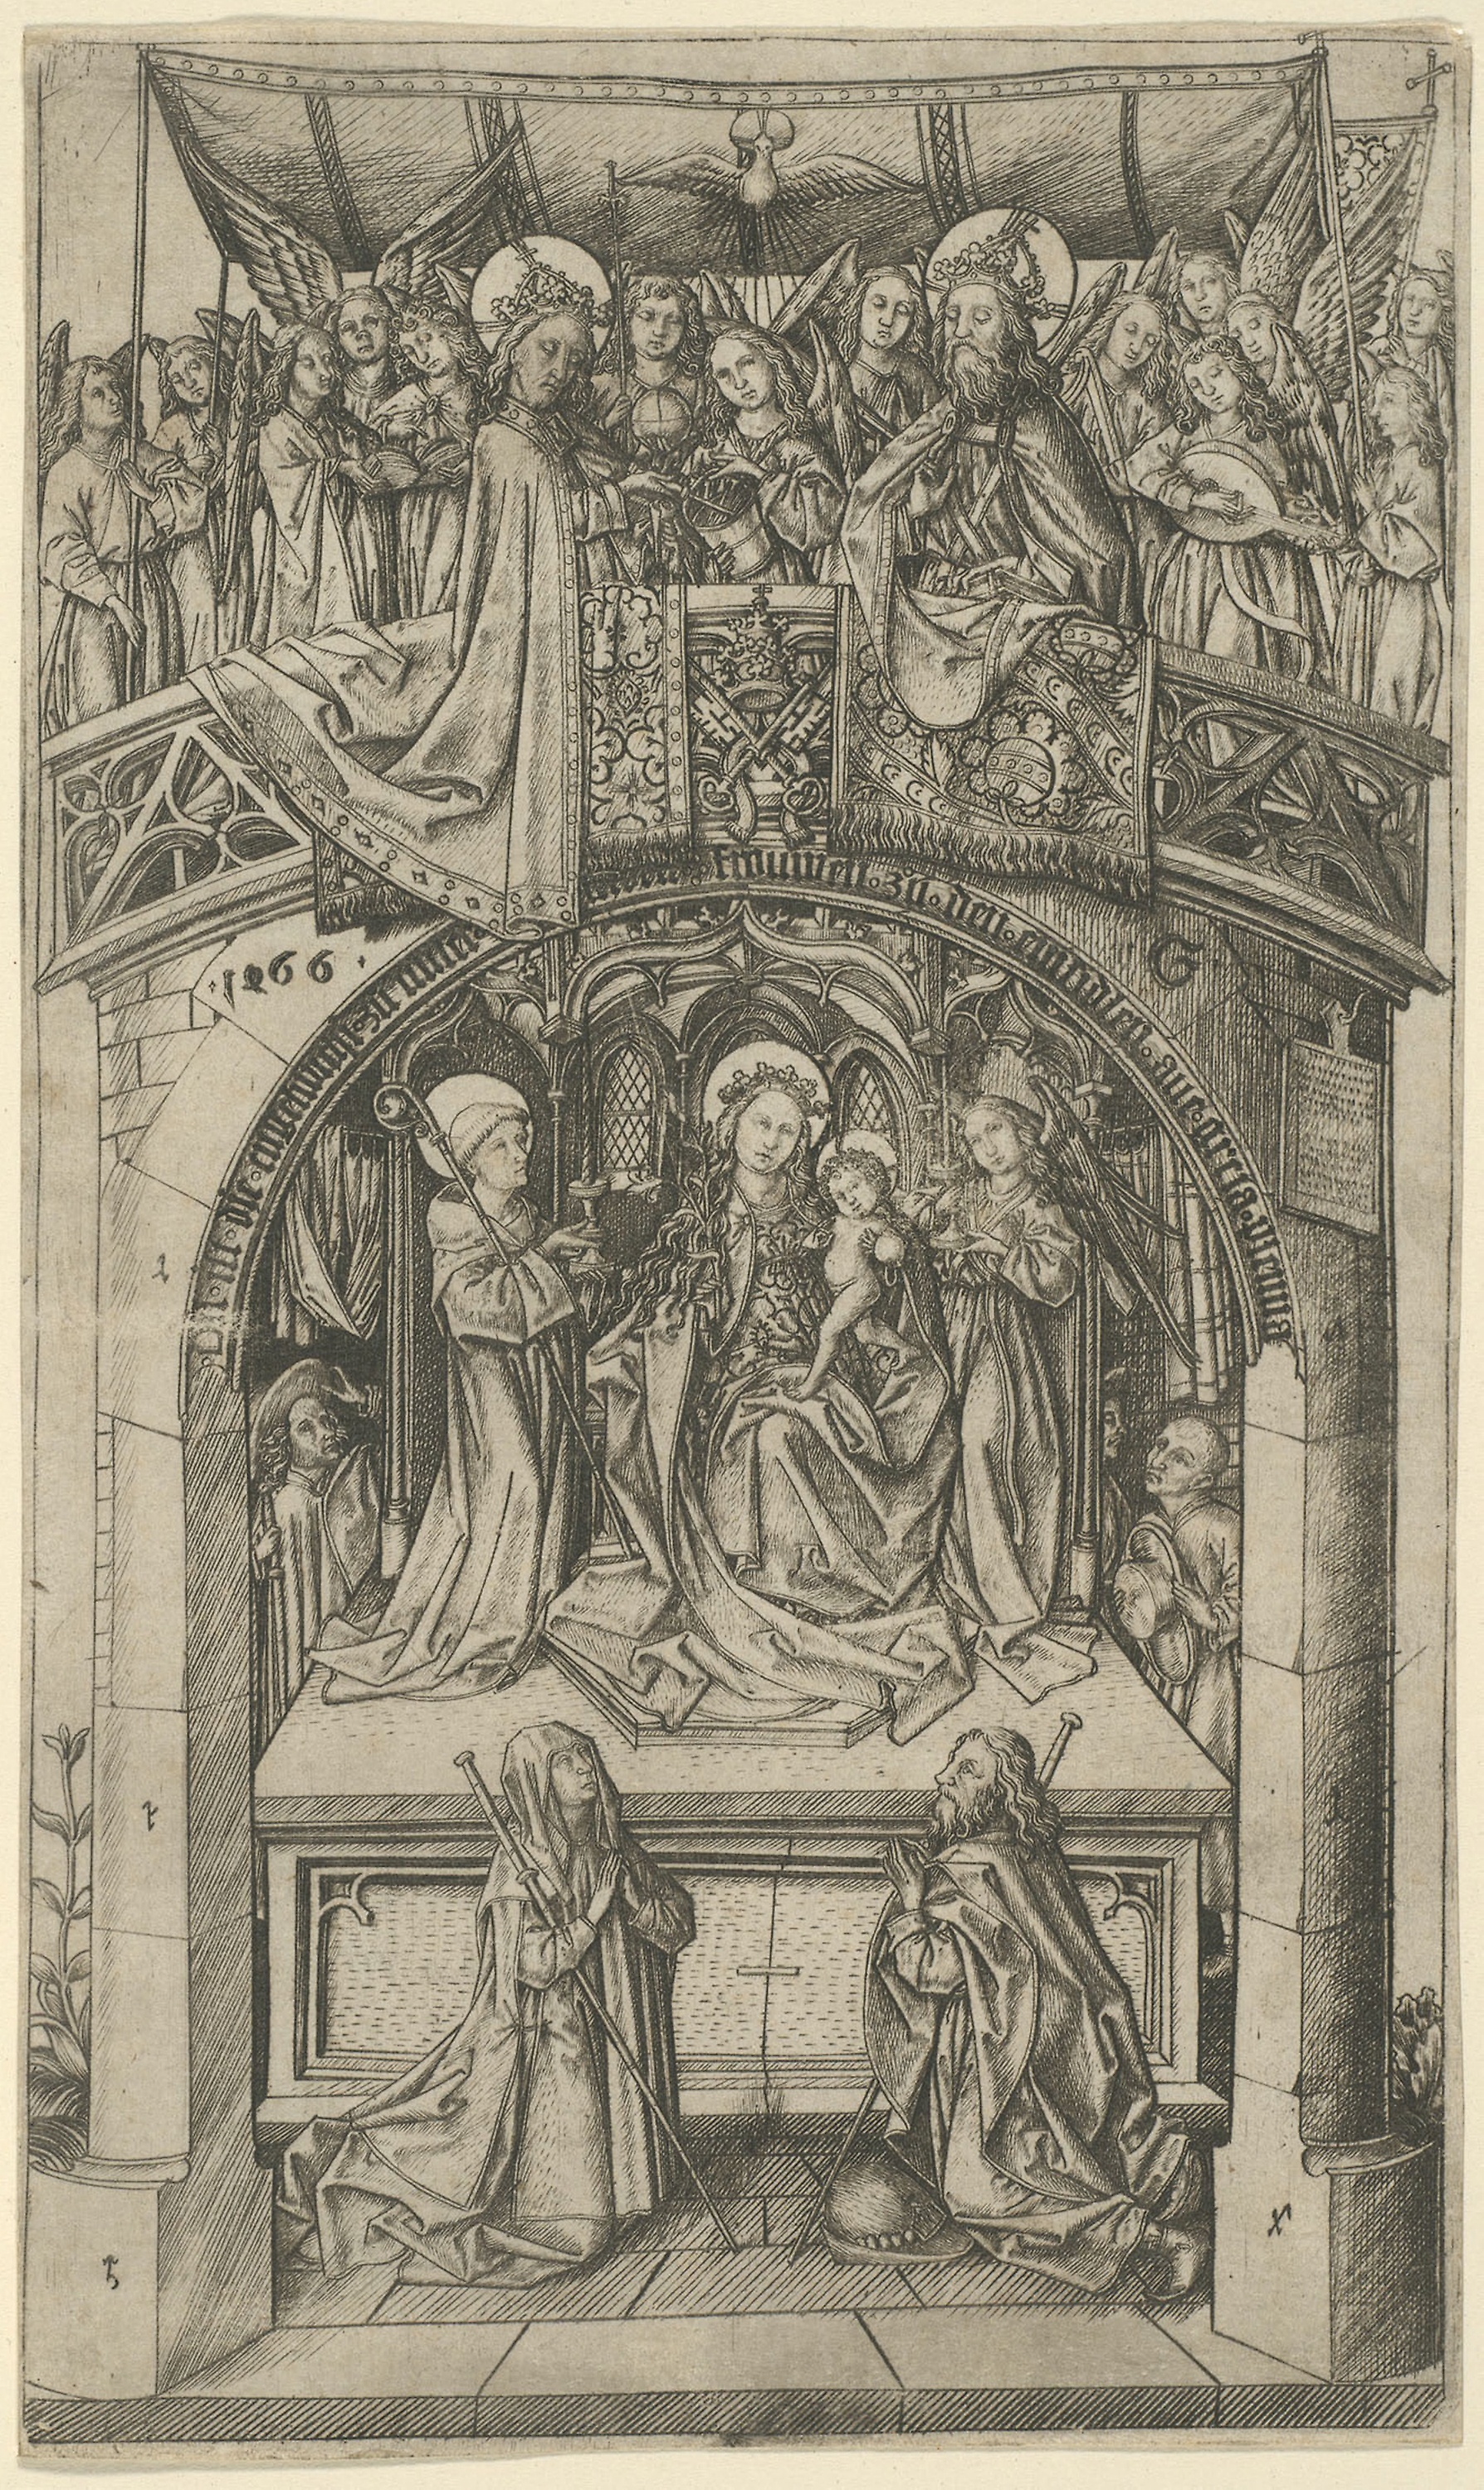
art, history, black and white, ancient history, drawing, artwork, middle ages, visual arts, printmaking, monochrome, sketch, arch, illustration